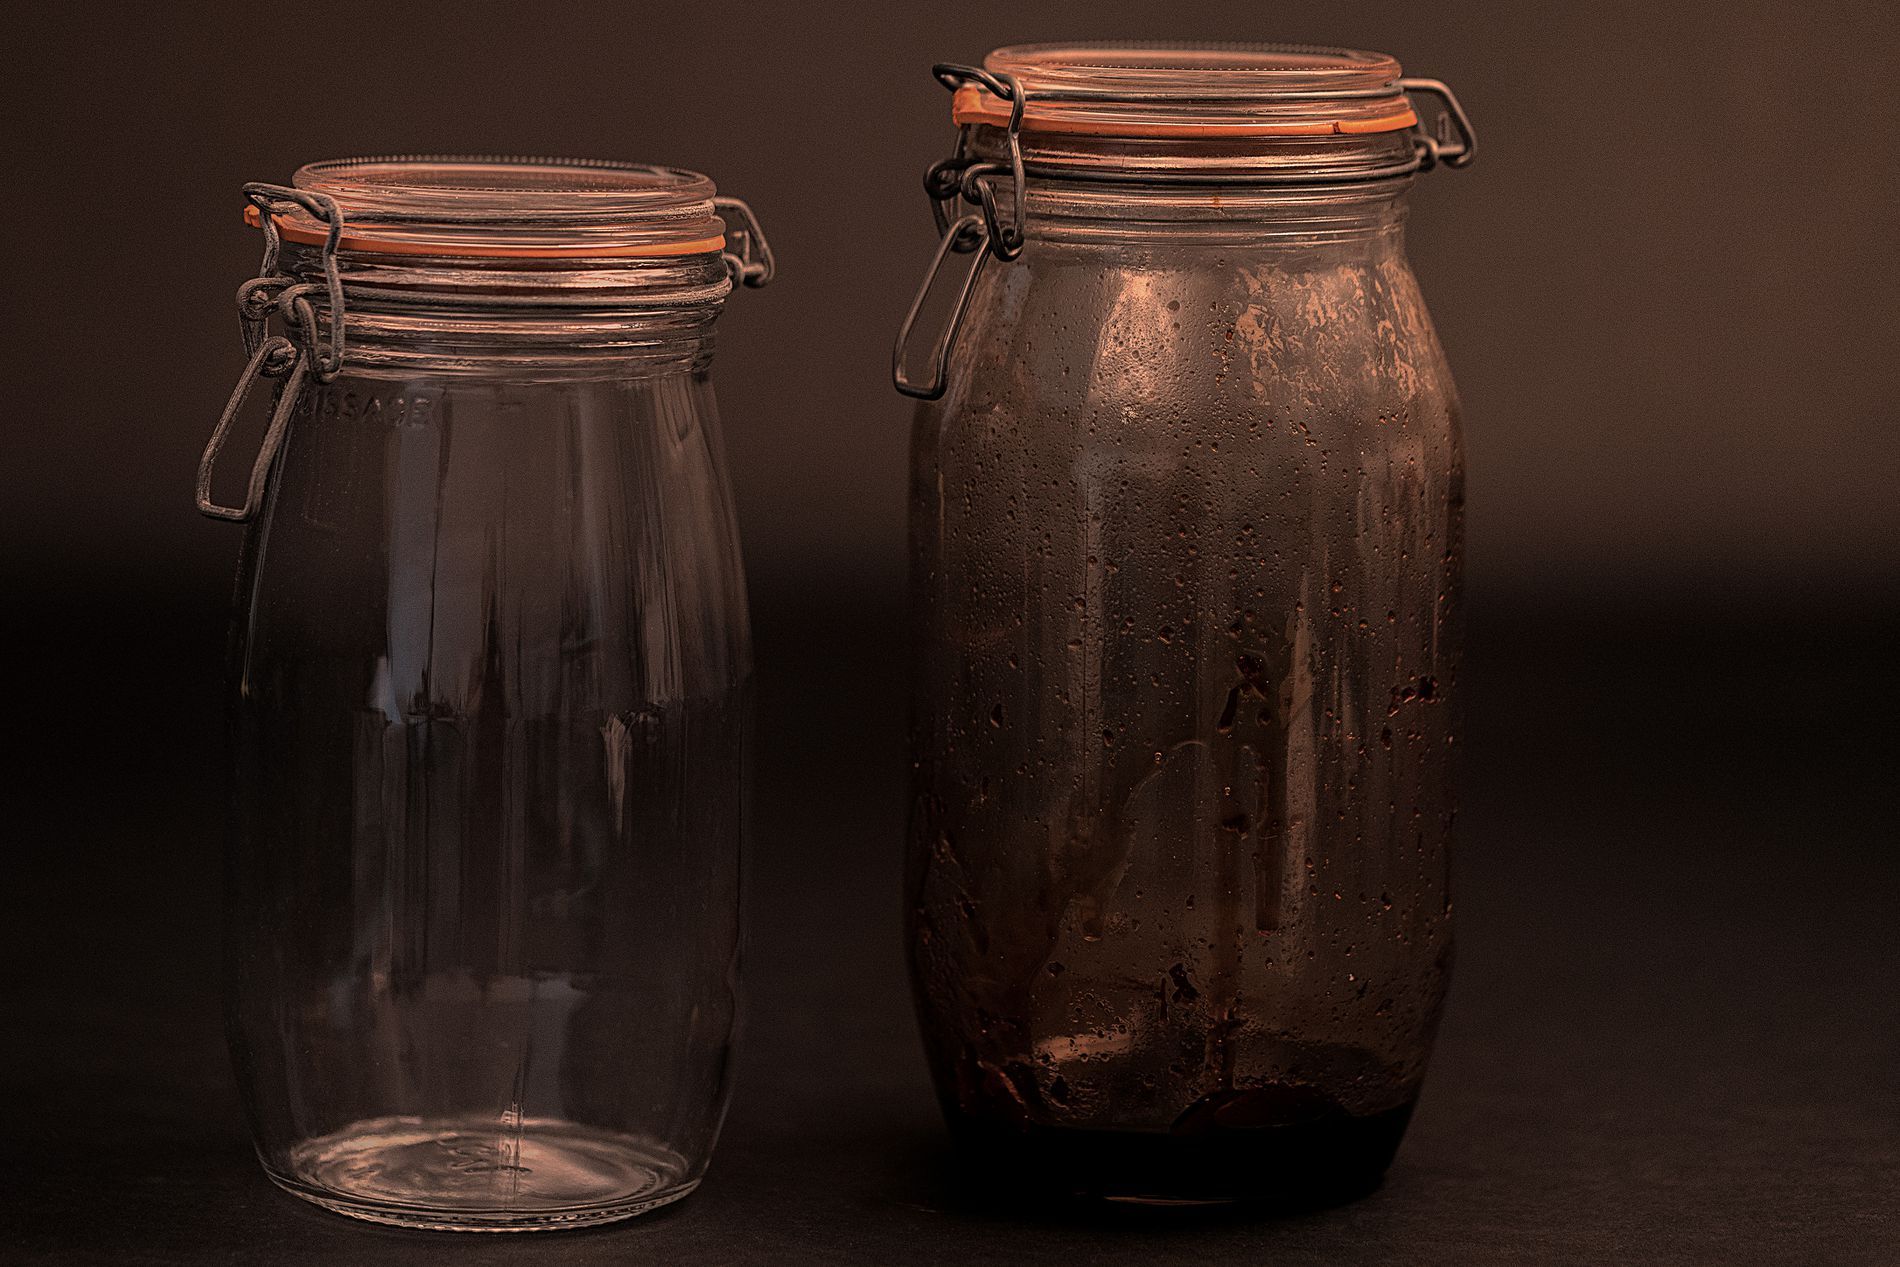
glass jars
Image of two glass jars, one clear and empty and the other dirty brown, against a dark background, showing details of the cylindrical jars, their glass lids, and metal rings.
The scene depicts two glass jars, one clear and empty and the other dirty brown, against a dark background. Details of the cylindrical jars, their glass lids, and metal rings are visible. The camera angle is frontal, the overall atmosphere is dramatic and mysterious, and the colors are dark.
Labels: Jar, Bottle, Shaker, Glass, Dark background, Jars
Camera: Canon Canon EOS R5
Lens: EF100mm f/2.8L Macro IS USM, Canon EF 100mm f/2.8L Macro IS USM
Aperture: F3.2
Exposure: 1/100 sec
ISO: 1000
Focal length: 100.0 mm